Question: Please indicate a possible affordance area of discus that can be used for throwing
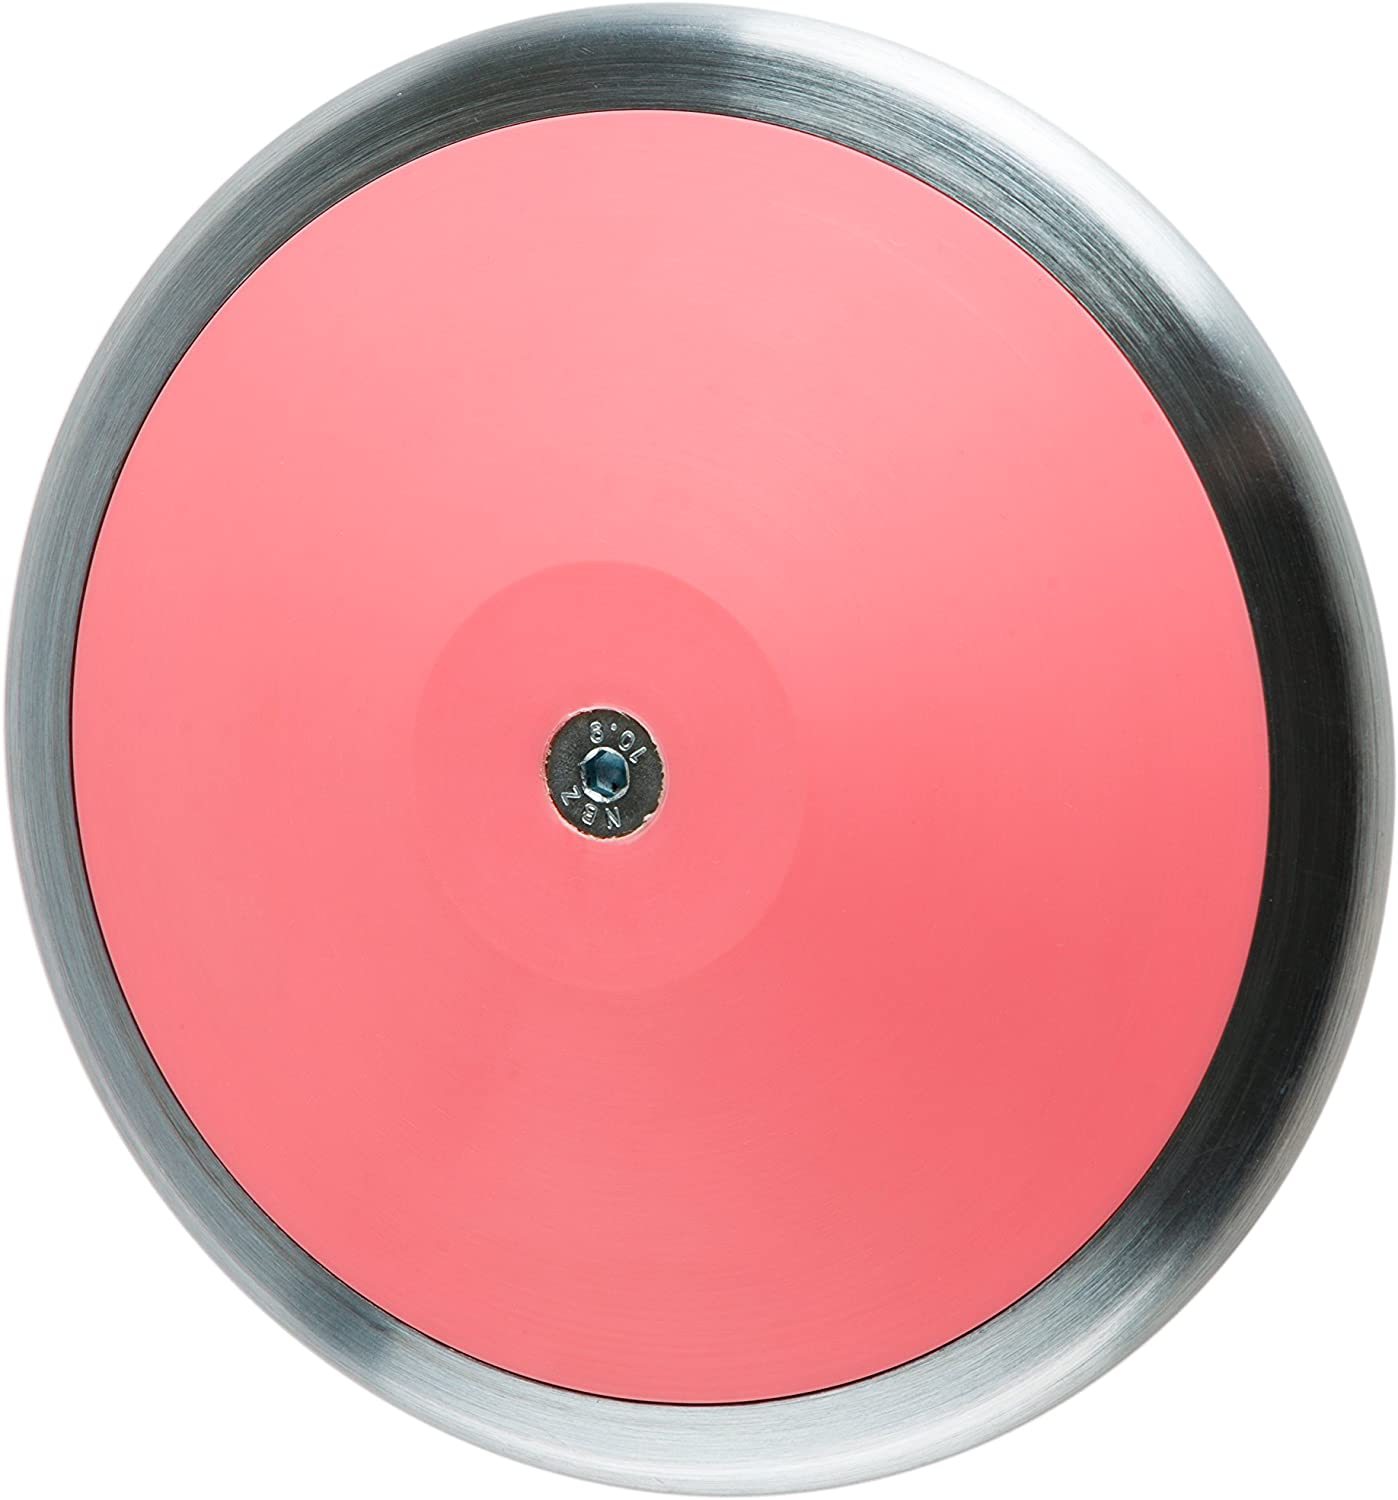
Answer: [10.531, 44.888, 1350.656, 1476.706]